Aortic regurgitation

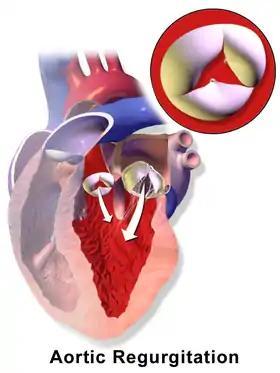
Illustration of aortic regurgitation

Aortic regurgitation (AR), also known as aortic insufficiency (AI), is the leaking of the aortic valve of the heart that causes blood to flow in the reverse direction during ventricular diastole, from the aorta into the left ventricle. As a consequence, the cardiac muscle is forced to work harder than normal.